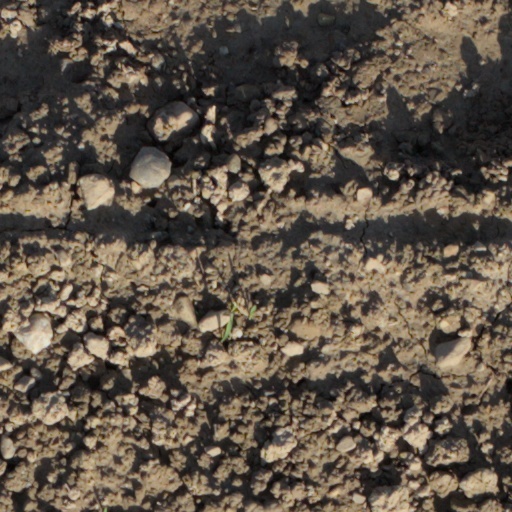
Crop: wheat